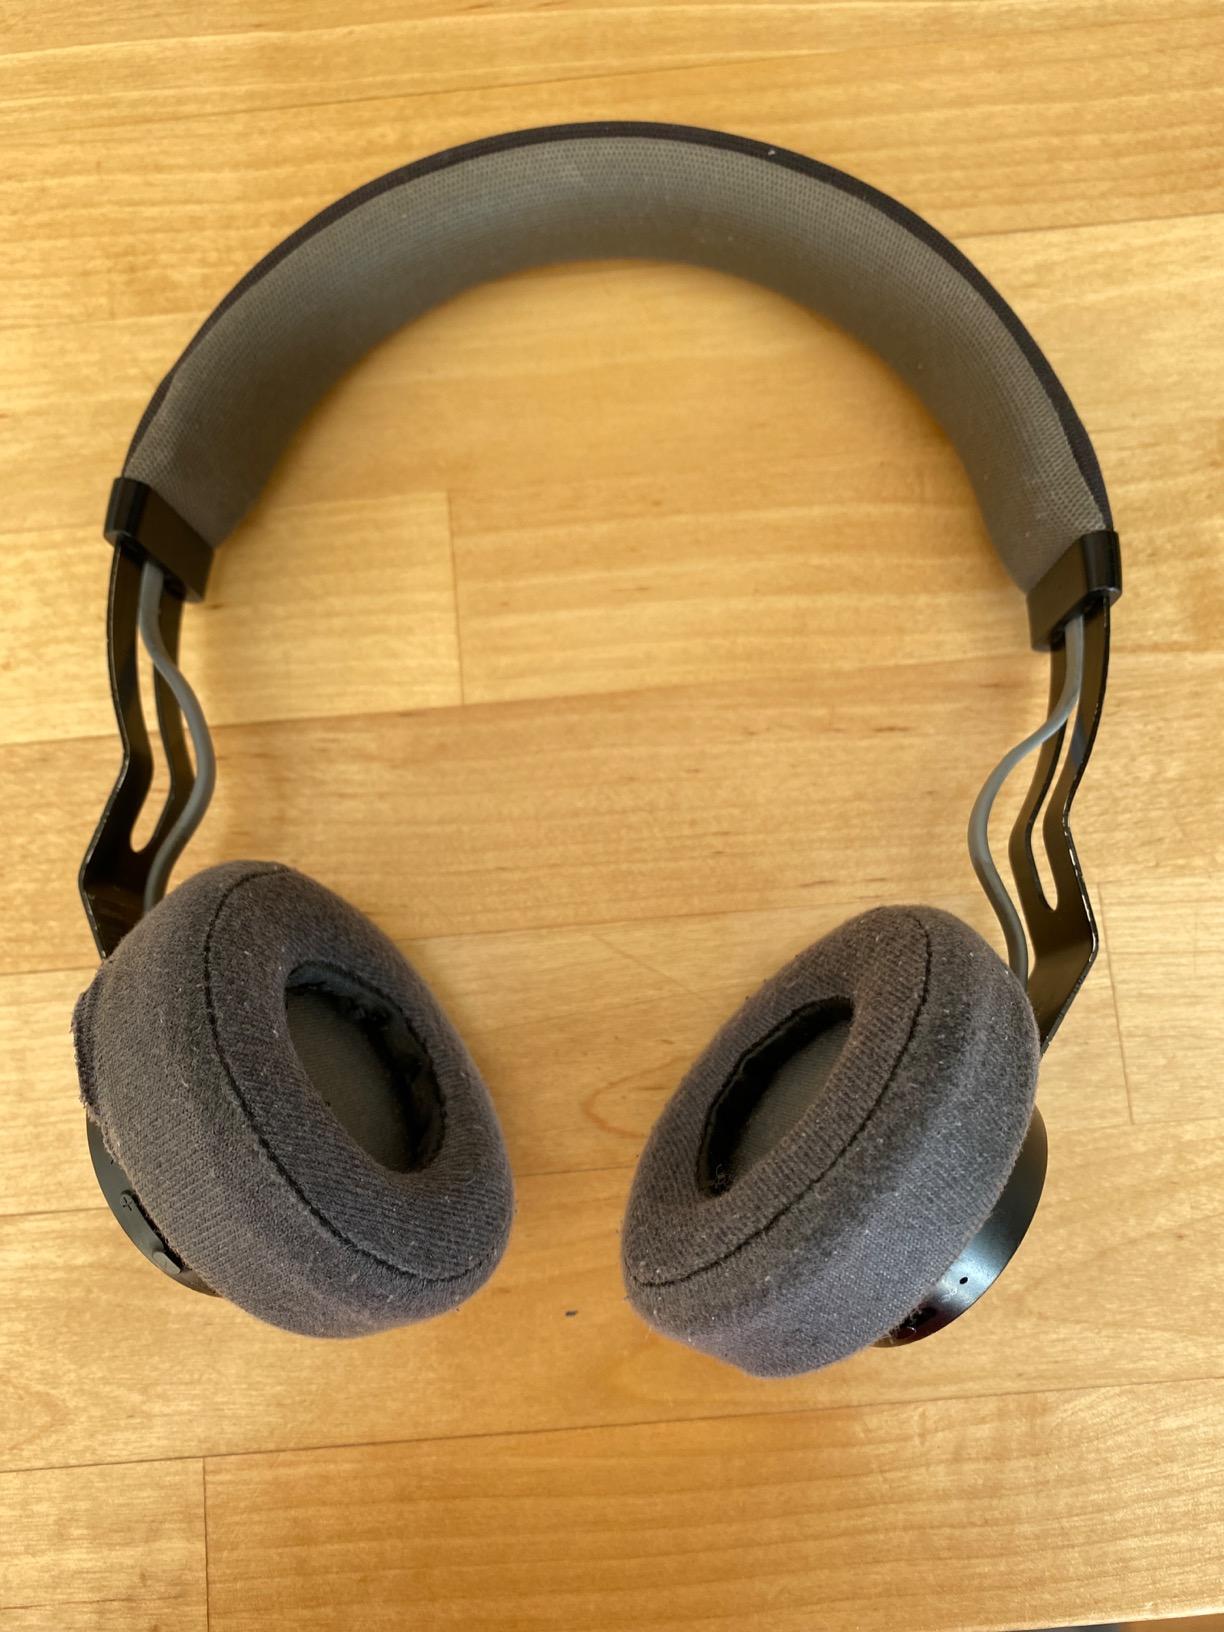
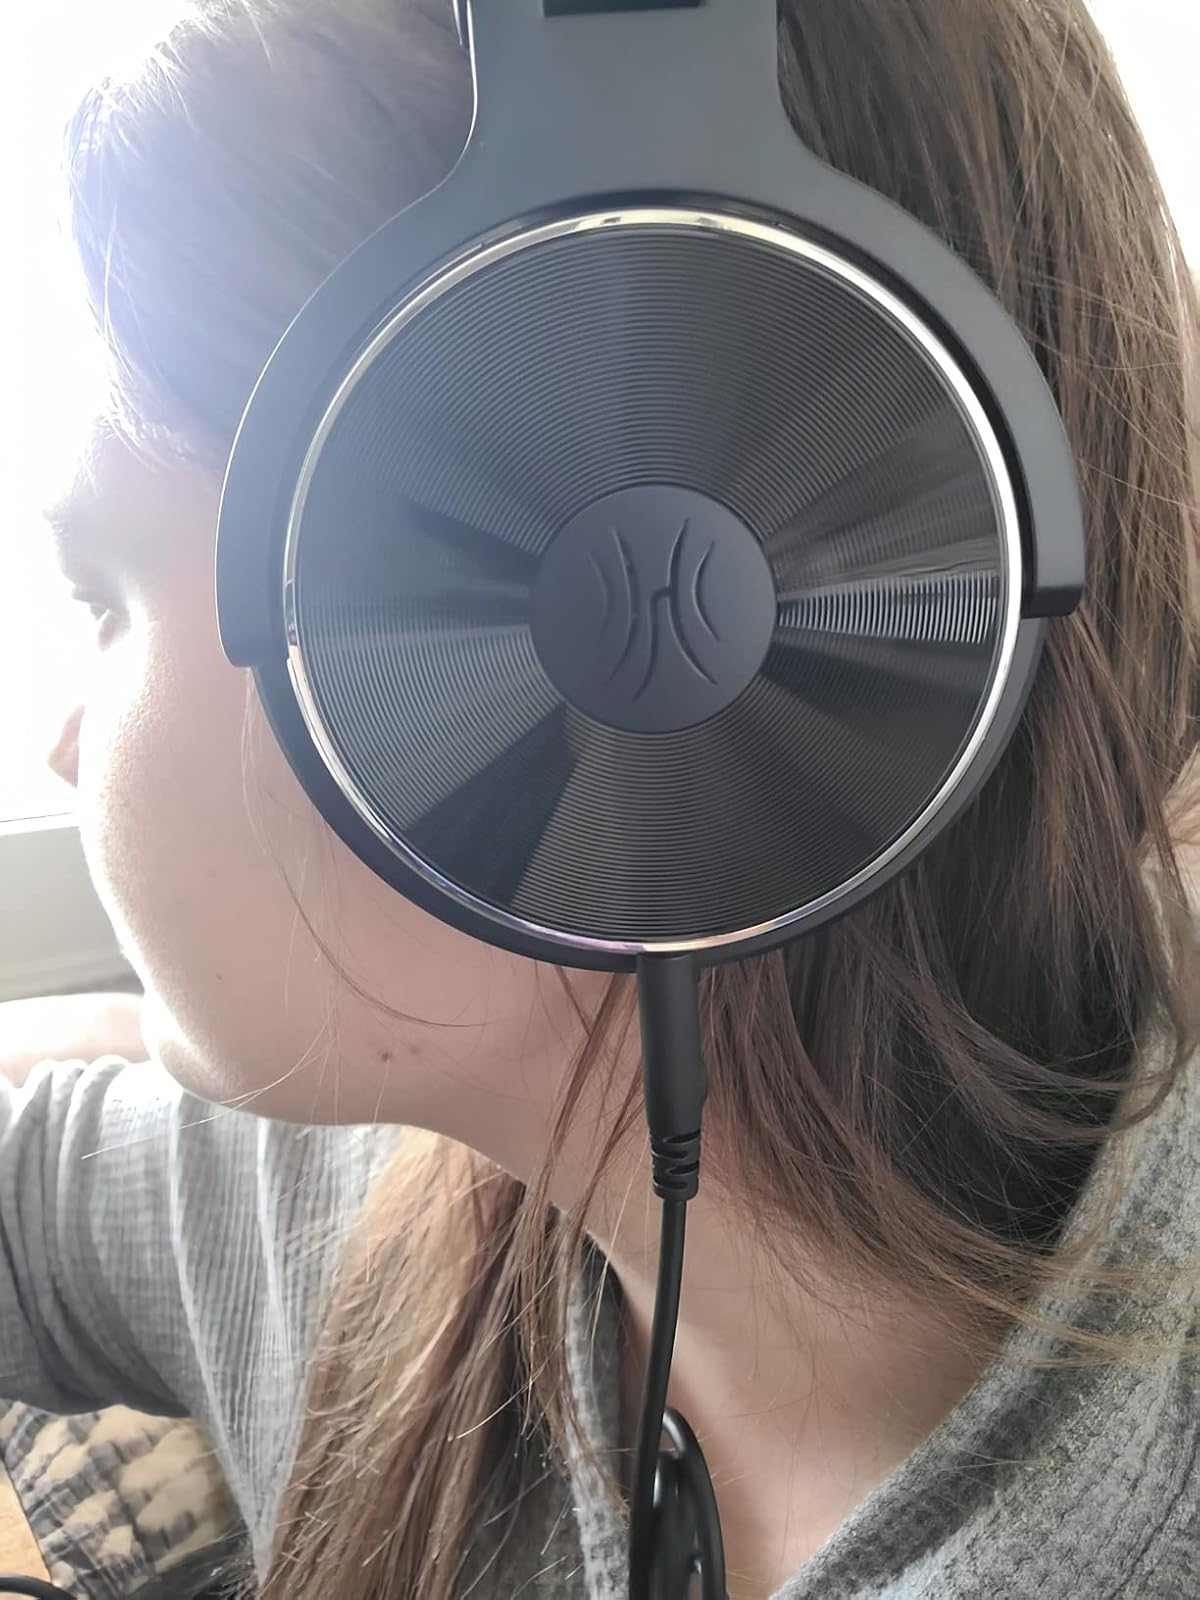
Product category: headphones
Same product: no